German folklore

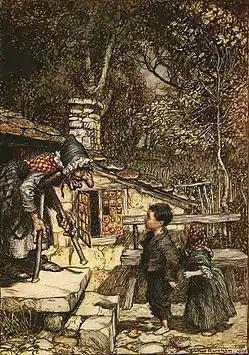
Illustration of "Hansel and Gretel", a well-known German folktale from the Brothers Grimm, by Arthur Rackham, 1909

German folklore is the folk tradition which has developed in Germany over a number of centuries. Seeing as Germany was divided into numerous polities for most of its history, this term might both refer to the folklore of Germany proper and of all German-speaking countries, this wider definition including folklore of Austria and Liechtenstein as well as the German-speaking parts of Switzerland, Luxembourg, Belgium, and Italy.